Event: Nepal Earthquake
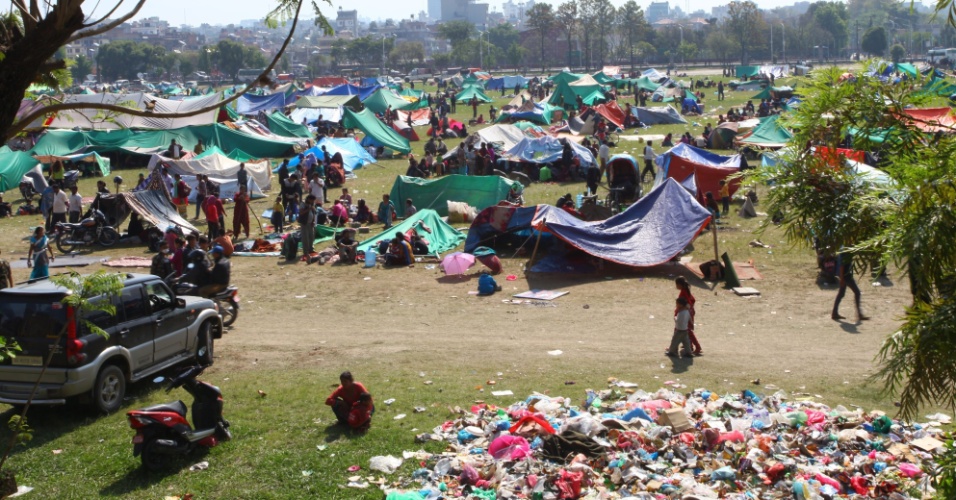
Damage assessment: damage